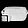
Label: Bag